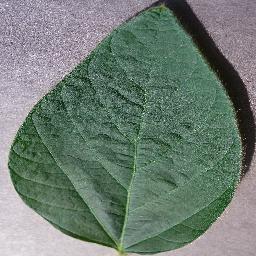
Label: Soybean___healthy